Embilipitiya

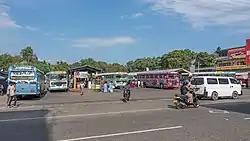
Embilipitiya bus station

During the 1970s transportation to and from Embilipitiya was difficult. There were two or three buses from Embilipitiya to Ratnapura and there was no guarantee that they would be running daily. However, the transportation system developed significantly. There are buses from Embilipitiya to Ratnapura and Colombo every five minutes and the Embilipitiya bus station is one of the busiest in Southern and Sabaragamuwa region. With the construction of the Southern Expressway, the expressway will be accessible through the Barawakumbuka entrance via Embilipitiya.